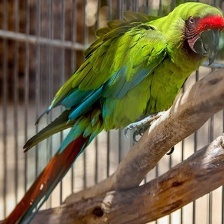
Species: MILITARY MACAW
Scientific name: ARA MILITARIS
ImageNet parent category: macaw